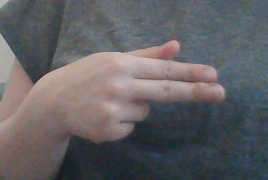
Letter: ghain